USS Maury (AGS-16)

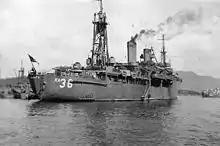
USS "Renate" (AKA-36) at Sasebo in 1945.

Bringing cargo-loading operations to completion on 13 May, "Renate" embarked 197 enlisted passengers — sailors, marines, and soldiers — and two naval officers for transportation the following day, and sailed for the Marshall Islands. Steaming independently, her men standing daily dawn and dusk alerts, the attack cargo ship crossed the 180th meridian on 18 May, and ultimately reached Eniwetok on the 22nd. Pushing on, bound for the western Carolines, on 5 June, she followed a lone course to Ulithi, arriving on 9 June. Next assigned to convoy UOK-36, "Renate" got underway for Okinawa on 10 July, dropping anchor in Buckner Bay on the 14th. Interrupting cargo operations to sortie on 19 July to evade a typhoon, she ultimately completed discharging cargo five days later, getting underway to return to Ulithi on 25 July with convoy OKU-16.